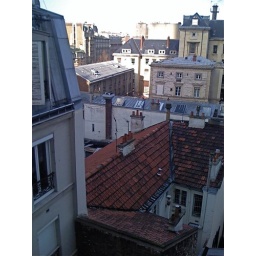
View from my hotel window in Paris. The Eiffel Tower is just behind the buildings on the left.